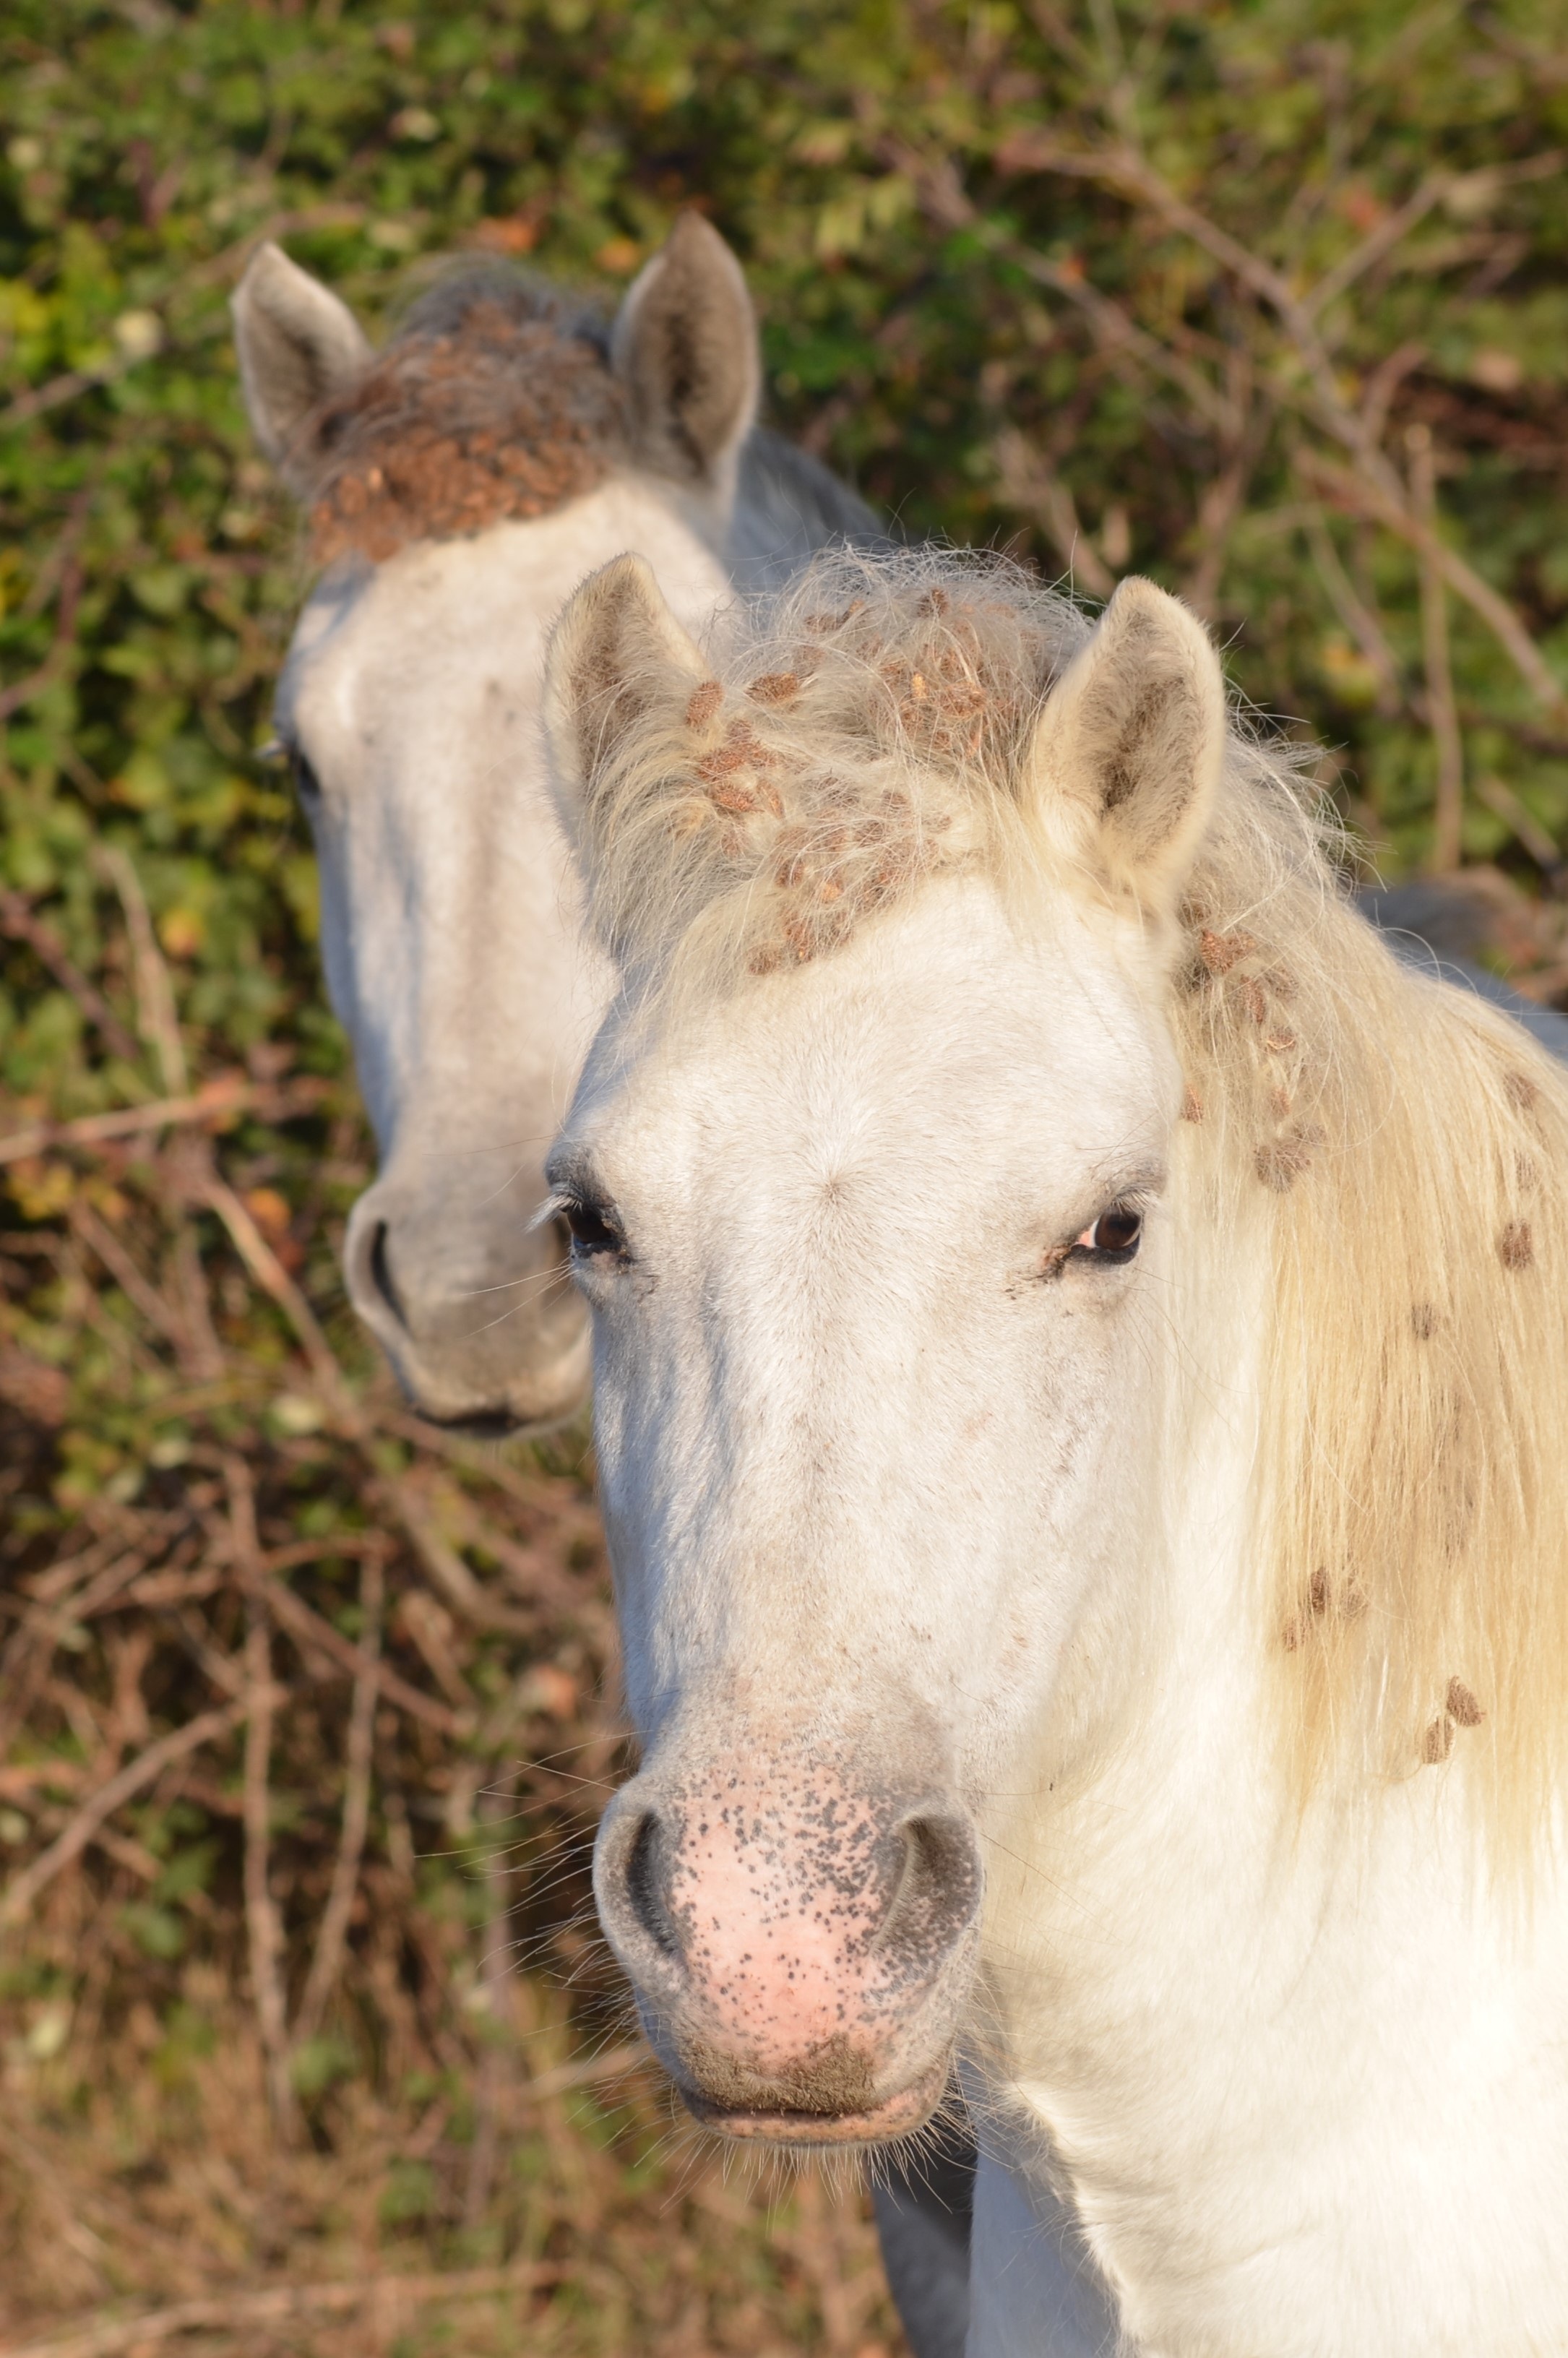
pasture, horse, mammal, stallion, mane, fauna, donkey, horses, animals, vertebrate, mare, camargue, foal, colt, pack animal, horse like mammal, mustang horse